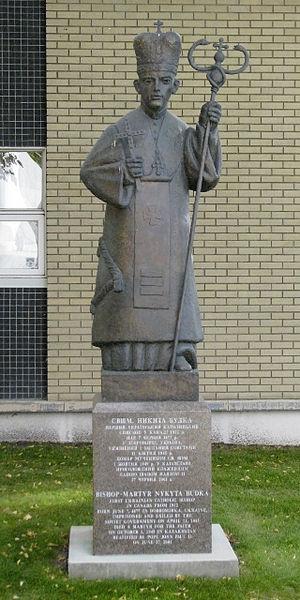
Bienheureux Nicétas Budka, né le 7 juin 1877 et mort le 1ᵉʳ octobre 1949, est le premier évêque de l'Église grecque-catholique ukrainienne à servir dans les missions ukrainiennes du Canada. Il a été ordonné prêtre en 1905. Il a été nommé évêque de ce qui est maintenant l'archéparchie catholique ukrainienne de Winnipeg le 15 juillet 1912 et a été consacré le 14 octobre cette année. Revenu à Lviv pour servir à titre de vicaire général de la Curie métropolitaine, il fut arrêté le 11 avril 1945 et envoyé au goulag de Karadzar, près de Karaganda au Kazakhstan, où il mourut en martyr en 1949.